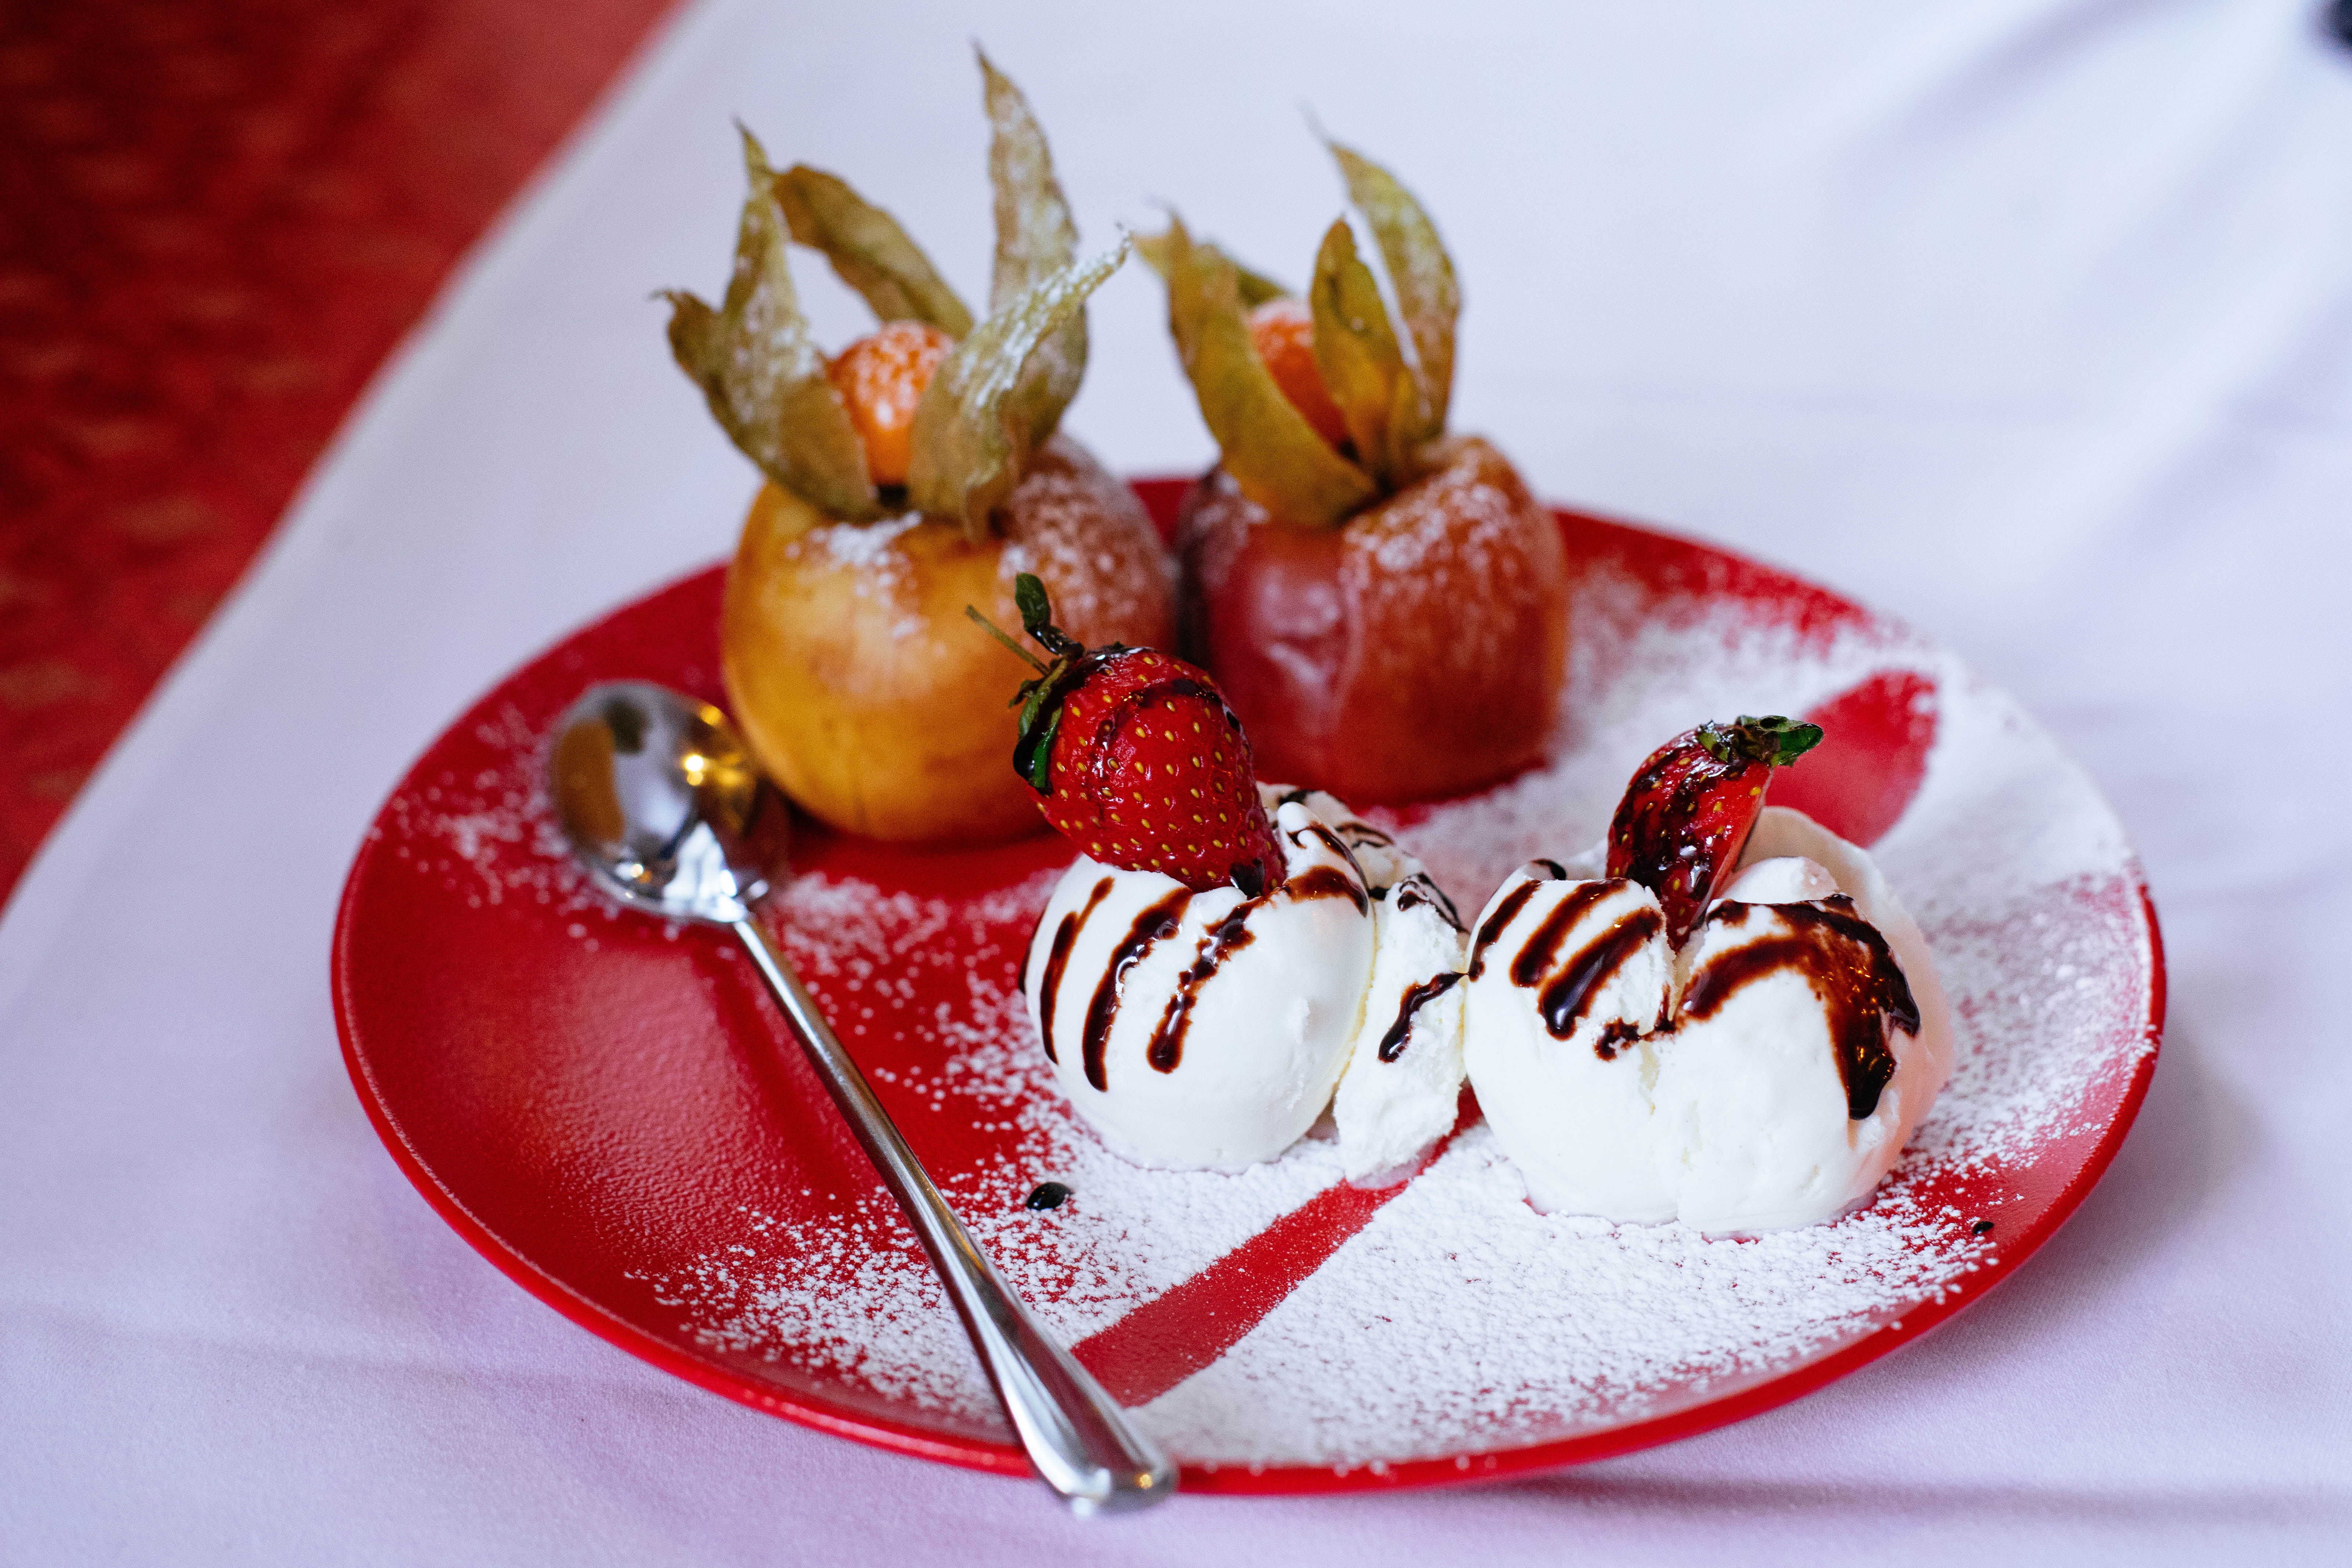
food, cuisine, dessert, dish, ingredient, fruit, produce, bavarian cream, sweetness